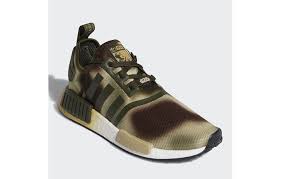
Waste category: shoes